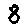
Label: 8